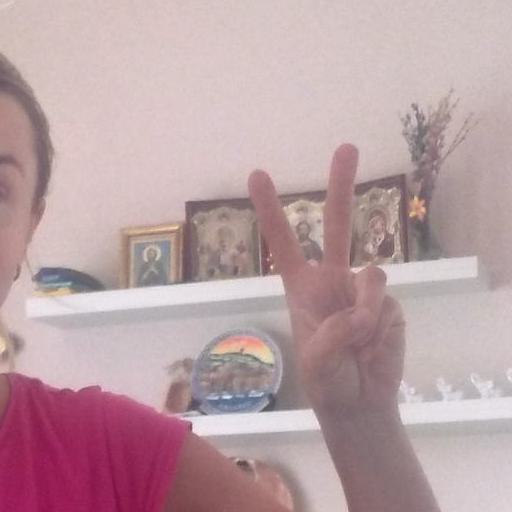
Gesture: peace